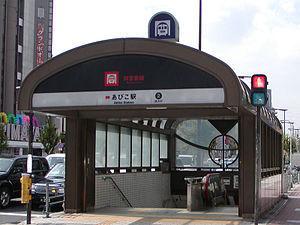
Abiko est une station du métro d'Osaka sur la ligne Midōsuji dans l'arrondissement de Sumiyoshi à Osaka.